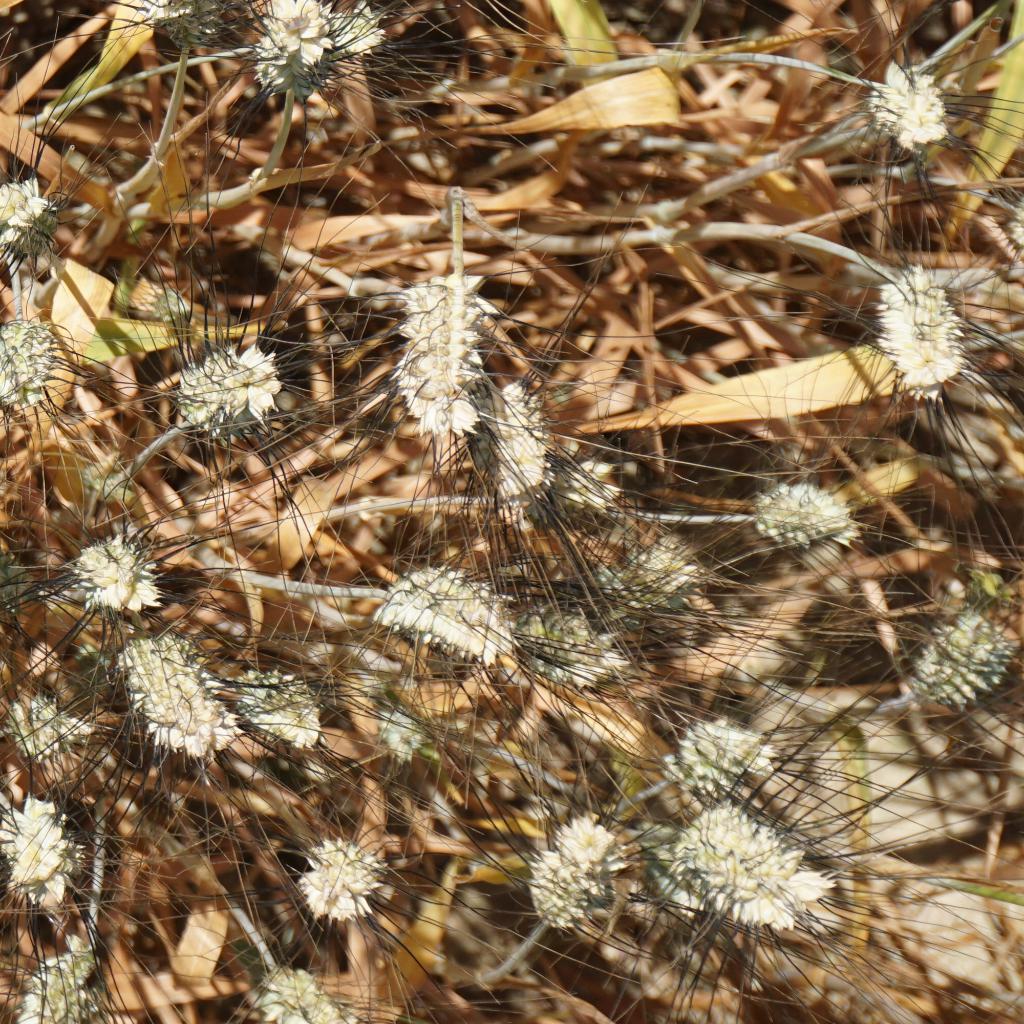
Country: France
Location: Gréoux
Wheat development stage: Filling - Ripening